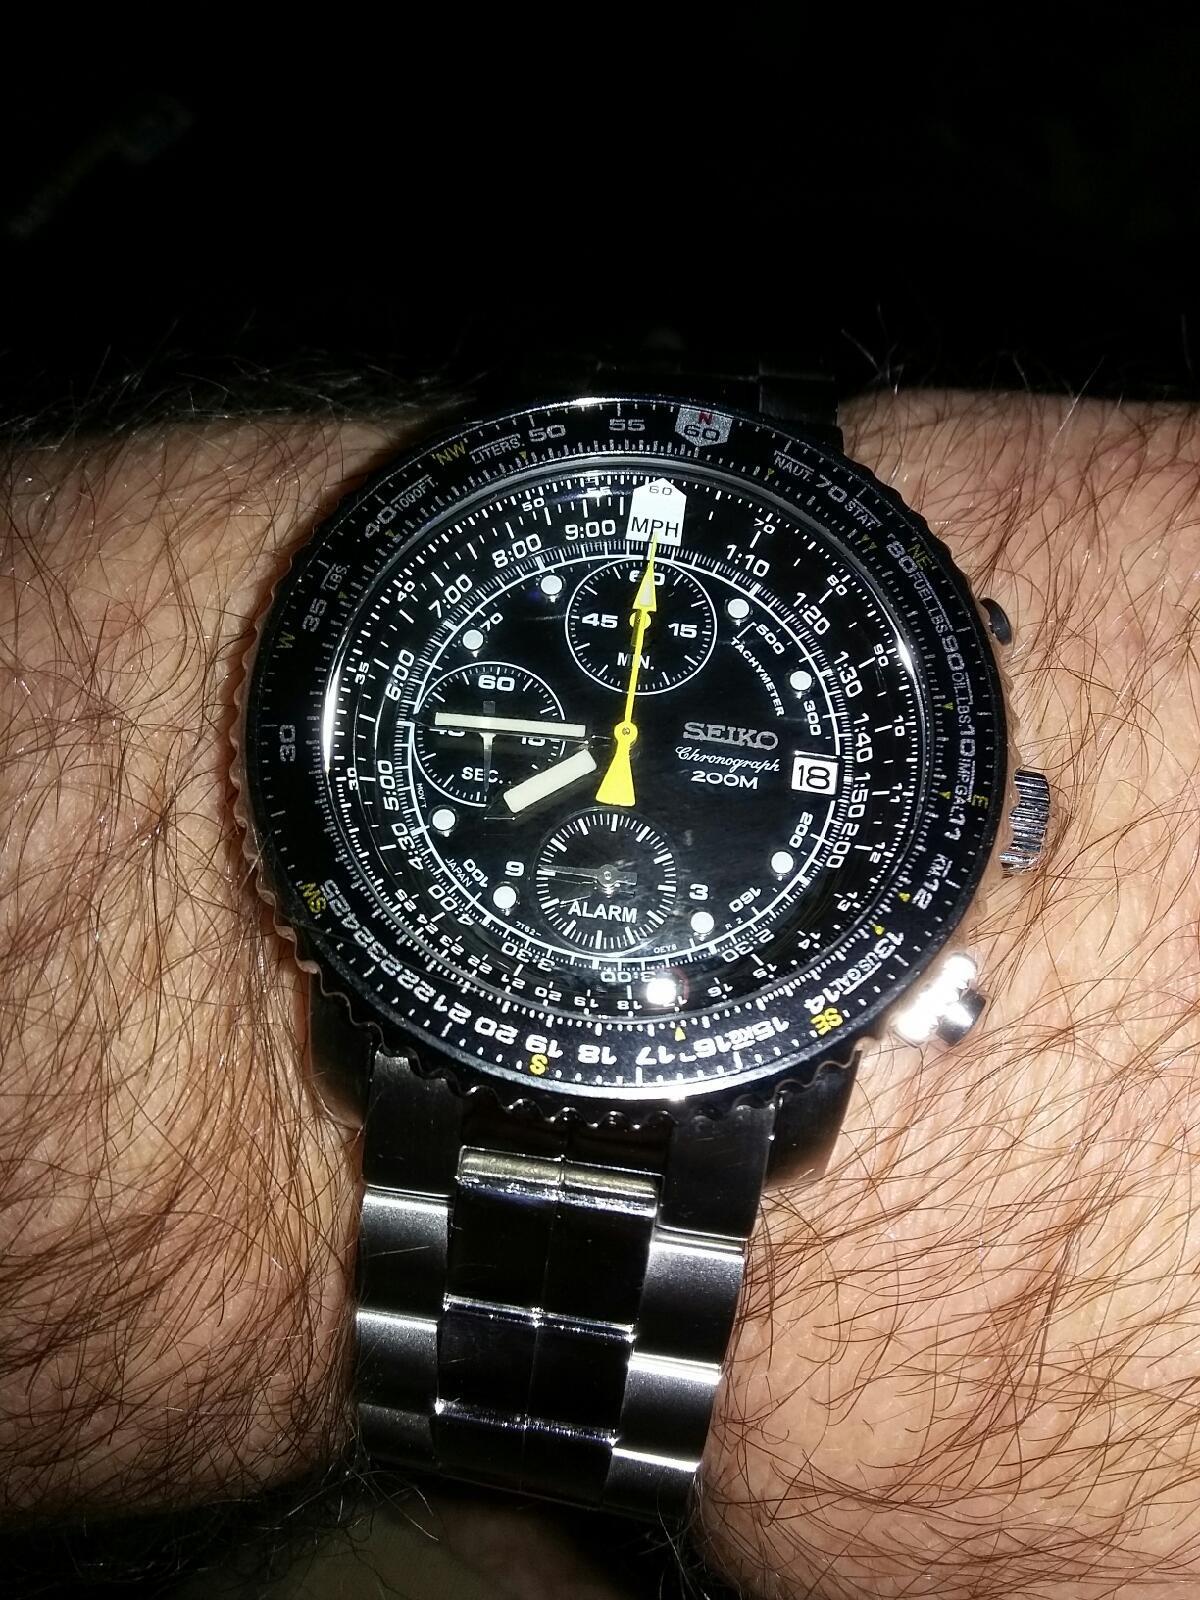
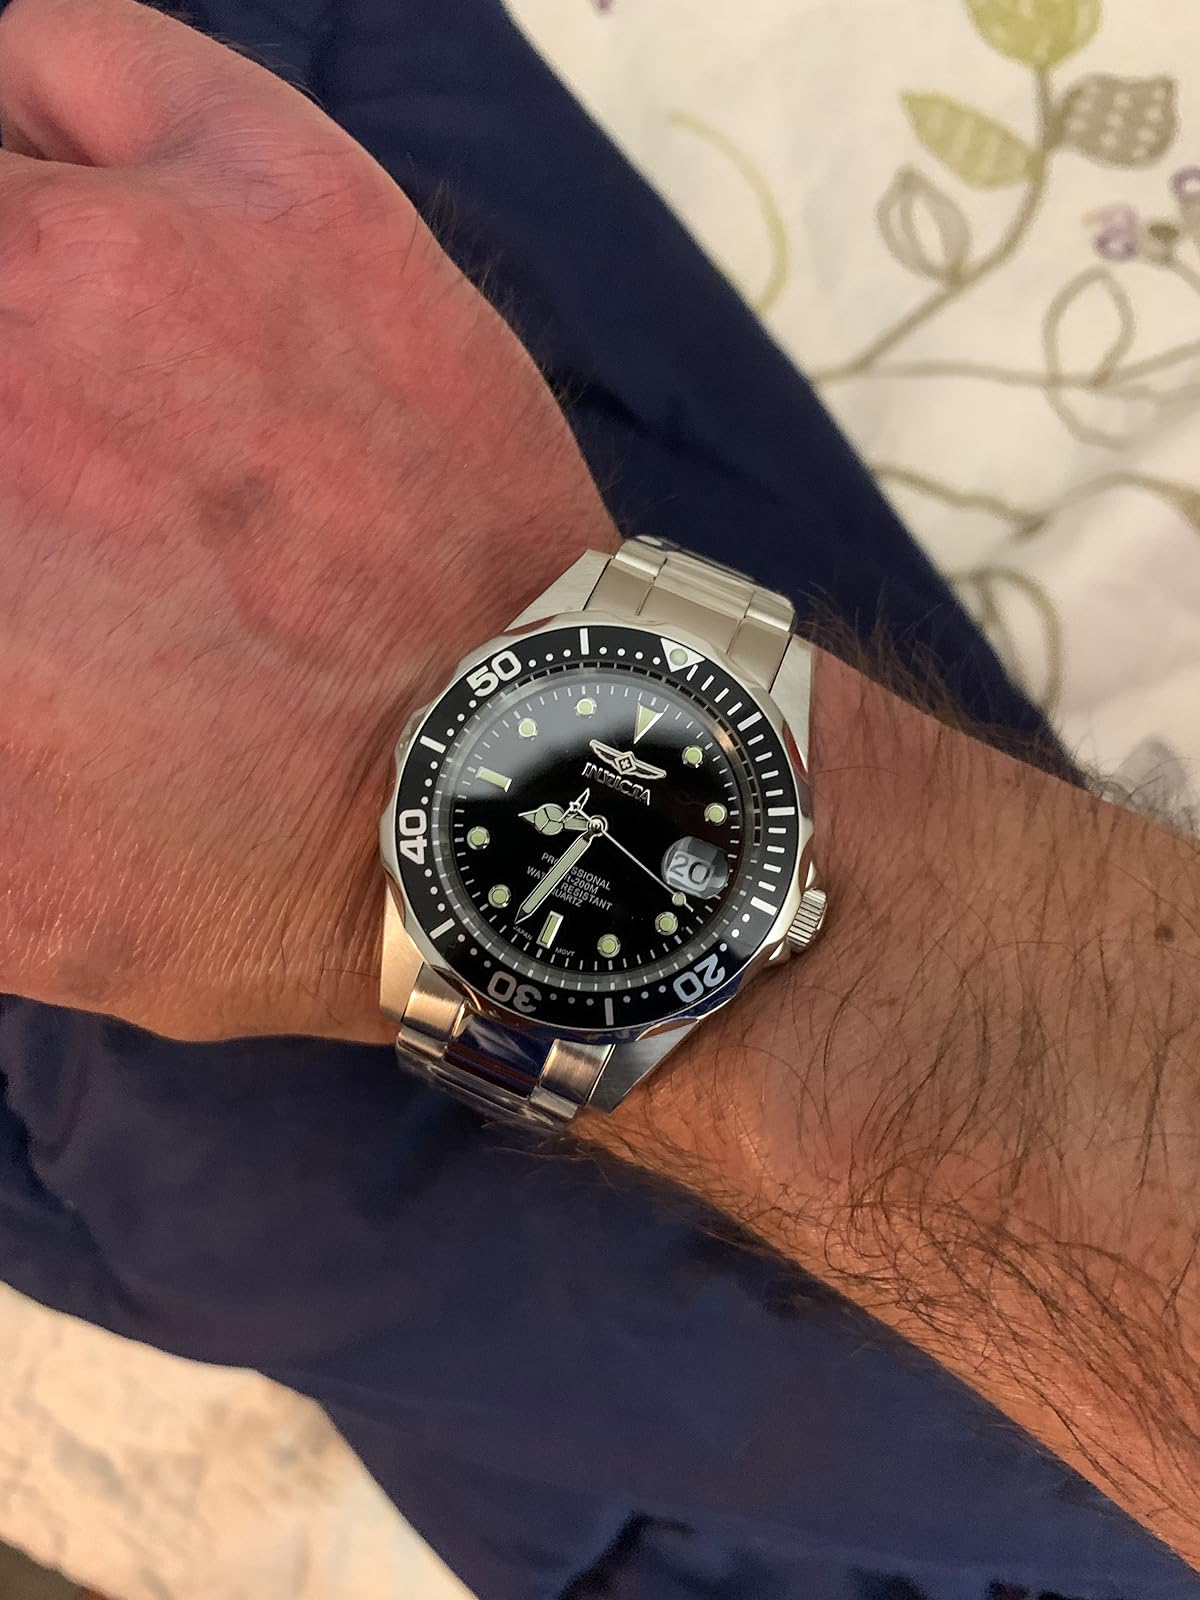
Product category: accessories_watch
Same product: no